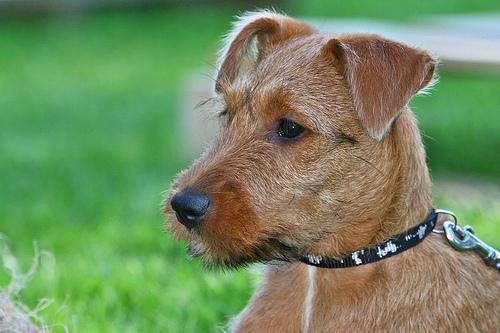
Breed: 207-n000036-Irish_terrier